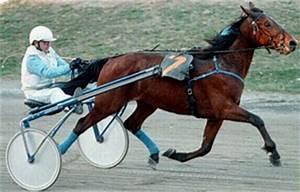
horse